Giovanni Battista de Gubernatis

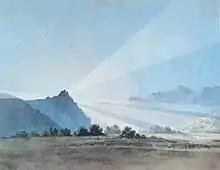
Sacra di San Michele at sunset

Giovanni Battista de Gubernatis (1774 – 1837) was an Italian bureaucrat active for the Piedmontese monarchy, but known best as an engraver and water color painter of city- and landscapes.